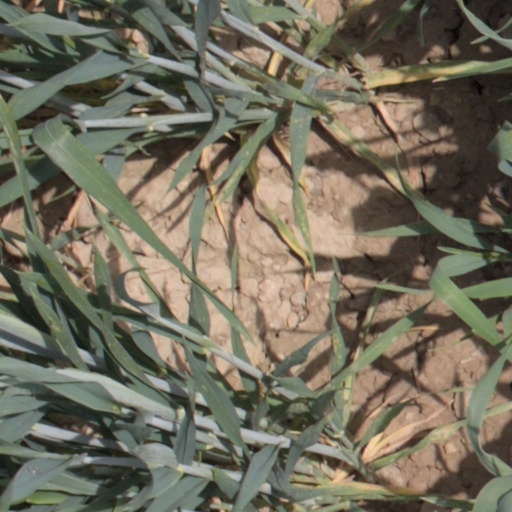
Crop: wheat